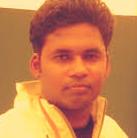
Age: 23